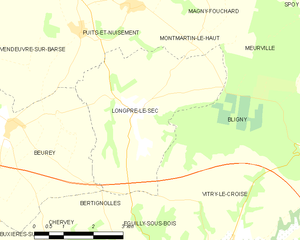
Carte des communes françaises: Longpré-le-Sec